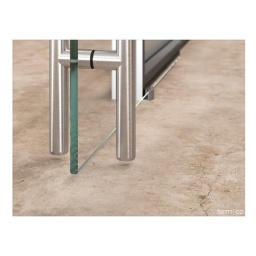
Rendering of a glass door with a crack in the cemented floor by farm | cp